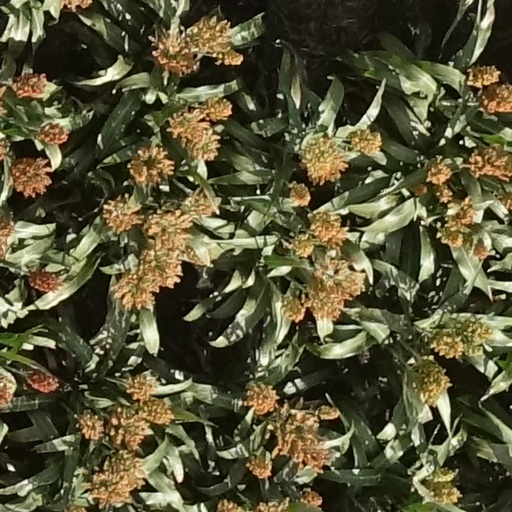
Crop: sorghum